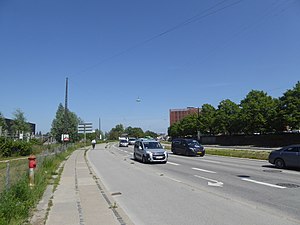
Vasbygade
Vasbygade.
Vasbygade er en af de større indfaldsveje i København, som løber fra Kalvebod Brygge tæt ved centrum og til Sydhavnsgade i Sydhavnen. Gaden er en del af Ring 2. På den nordlige side af gaden ligger blandt andet kontrol- og vedligeholdelsescentret for metrostrækningen Cityringen og hjemløseherberget Himmelekspressen. På den sydlige side ligger blandt andet H.C. Ørstedsværket.